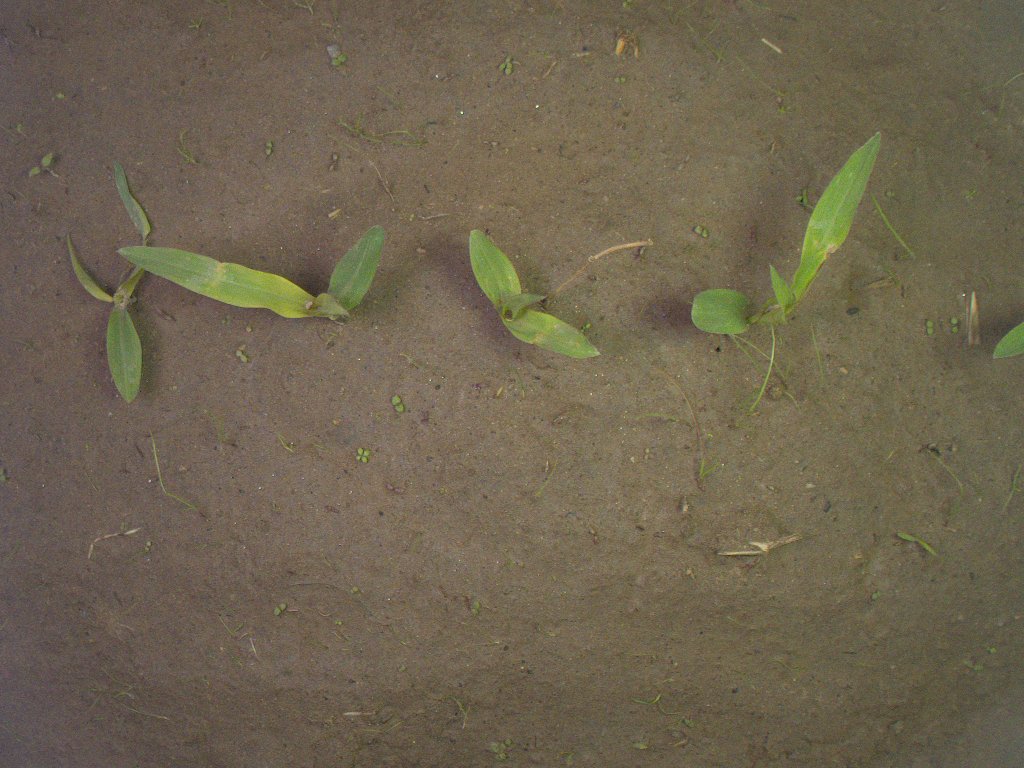
Crop: maize
Objects: maize, maize, maize, maize, stem_maize, stem_maize, stem_maize, stem_maize